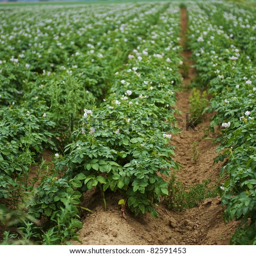
close up of a potato field